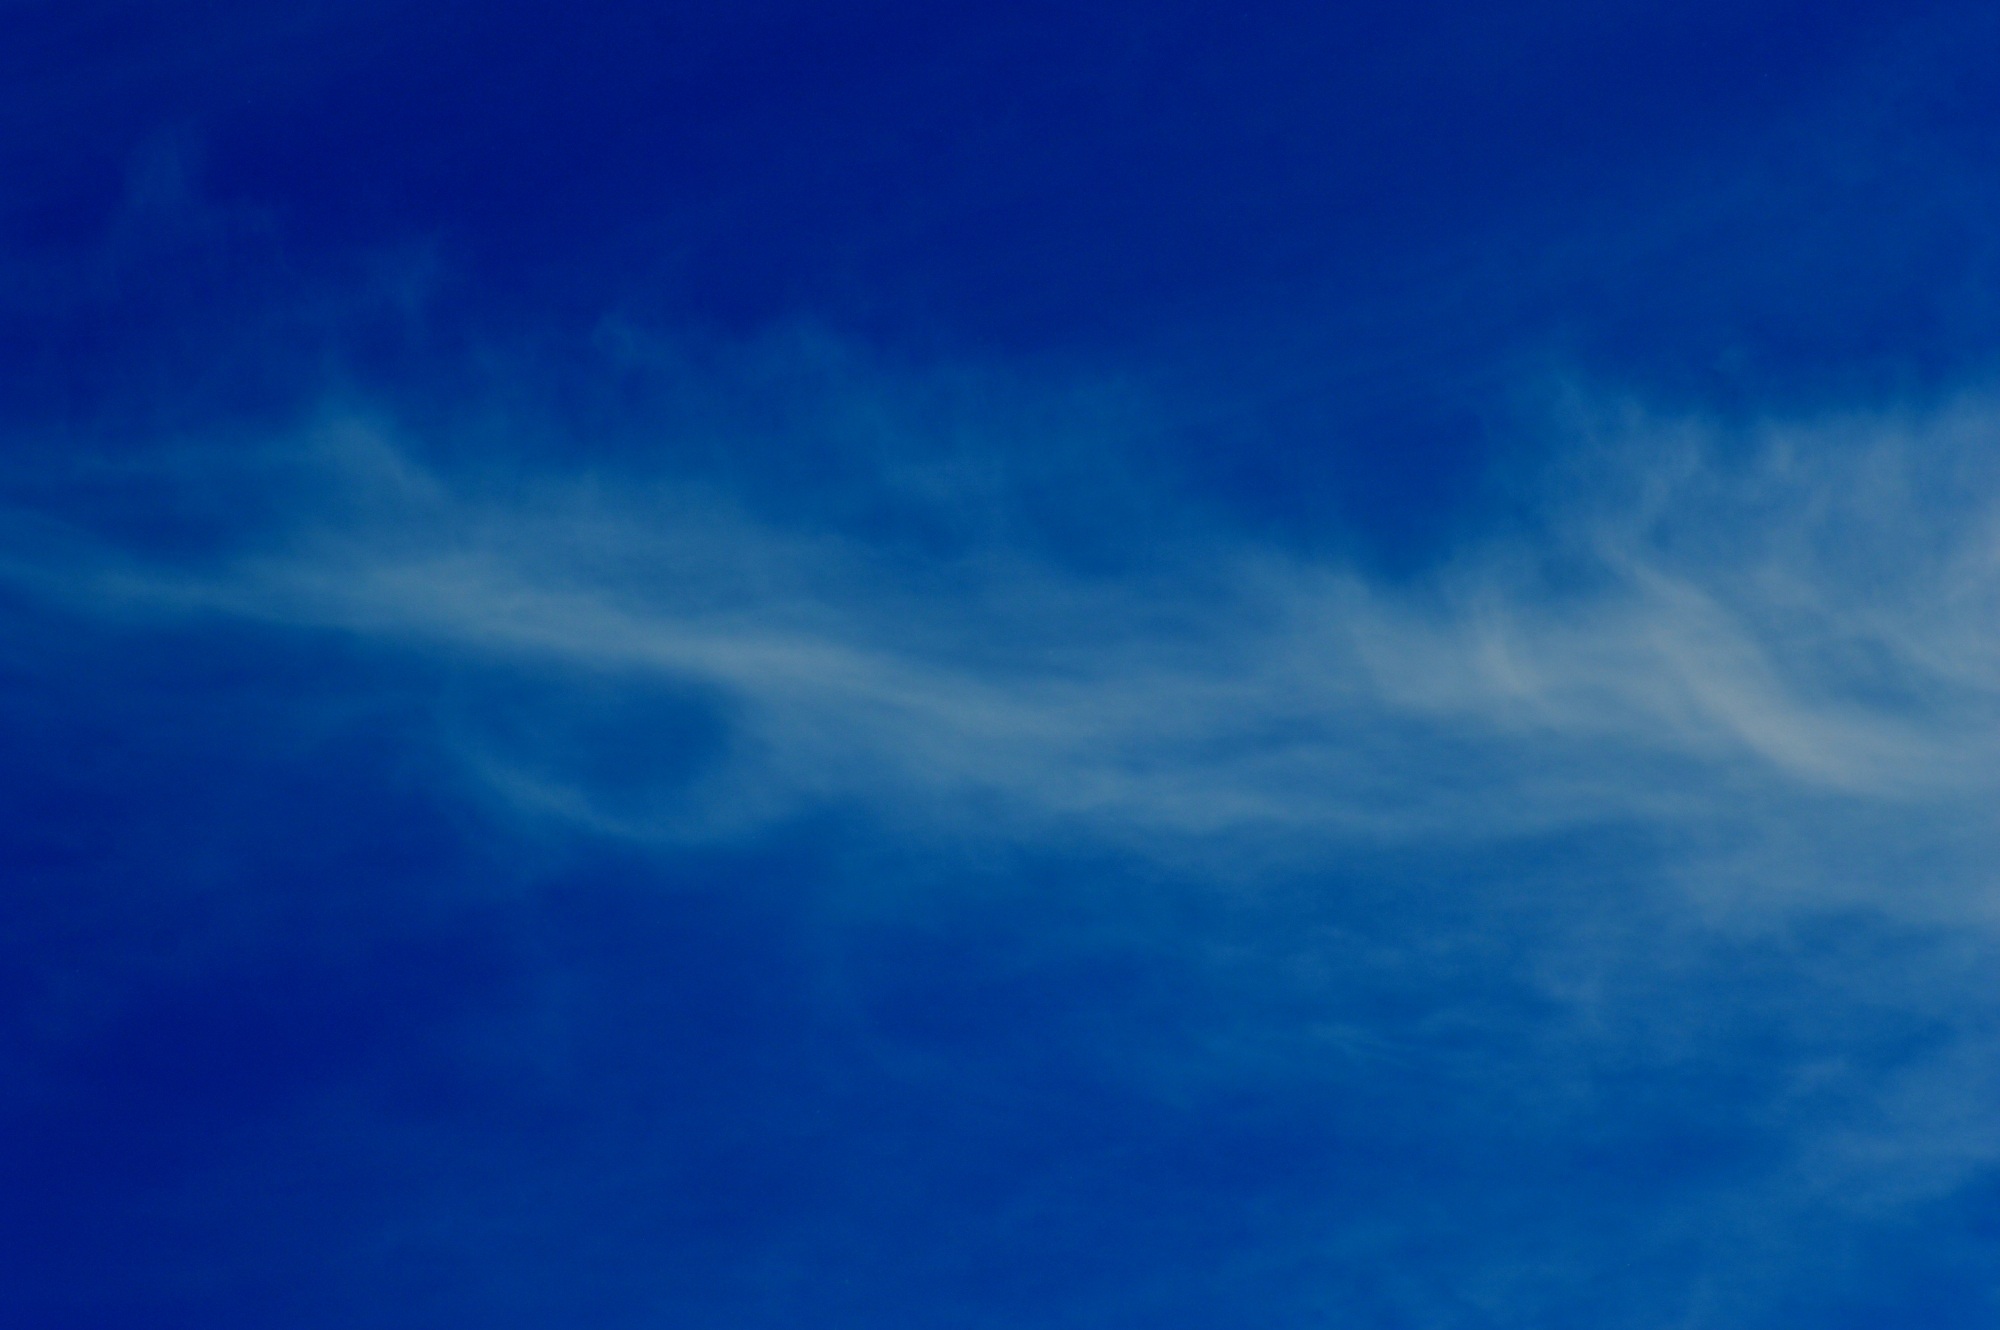
horizon, cloud, sky, white, sunlight, atmosphere, daytime, cumulus, blue, background image, clouds, meteorological phenomenon, atmosphere of earth